Kooyong, Victoria

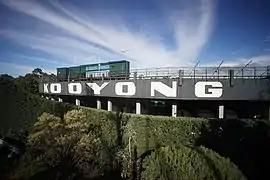
Image of the exterior grandstand (North) of Kooyong tennis stadium in Melbourne Australia showing iconic lettering and broadcast boxes.

Kooyong is a suburb in Melbourne, Victoria, Australia, 7 km south-east of Melbourne's Central Business District, located within the City of Stonnington local government area. Kooyong recorded a population of 842 at the 2021 census.